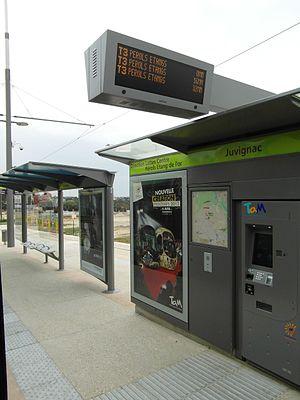
Le tramway de Montpellier est un réseau de tramway desservant la ville de Montpellier et sa métropole. Il succède à l'ancien réseau fermé en 1949, il est sous l'autorité de Montpellier Méditerranée Métropole et géré par les Transports de l'agglomération de Montpellier.